George Westinghouse

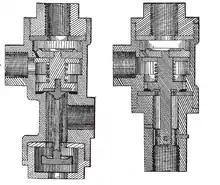
Westinghouse Steam and Air Brakes

George Westinghouse was born in 1846 in the village of Central Bridge, New York (see George Westinghouse Jr. Birthplace and Boyhood Home), the son of Emeline (Vedder) and George Westinghouse Sr., a farmer and machine shop owner. The Westinghouse ancestors came from Westphalia in Germany, moving first to England and eventually emigrating to the US. The family name had been anglicized from Wistinghausen.